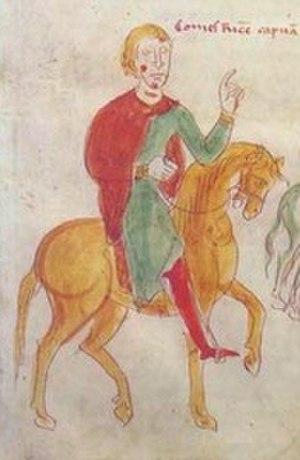
Richard d'Acerra est un baron italo-normand du royaume de Sicile, comte d'Acerra et beau-frère de Tancrède de Lecce, roi de Sicile.